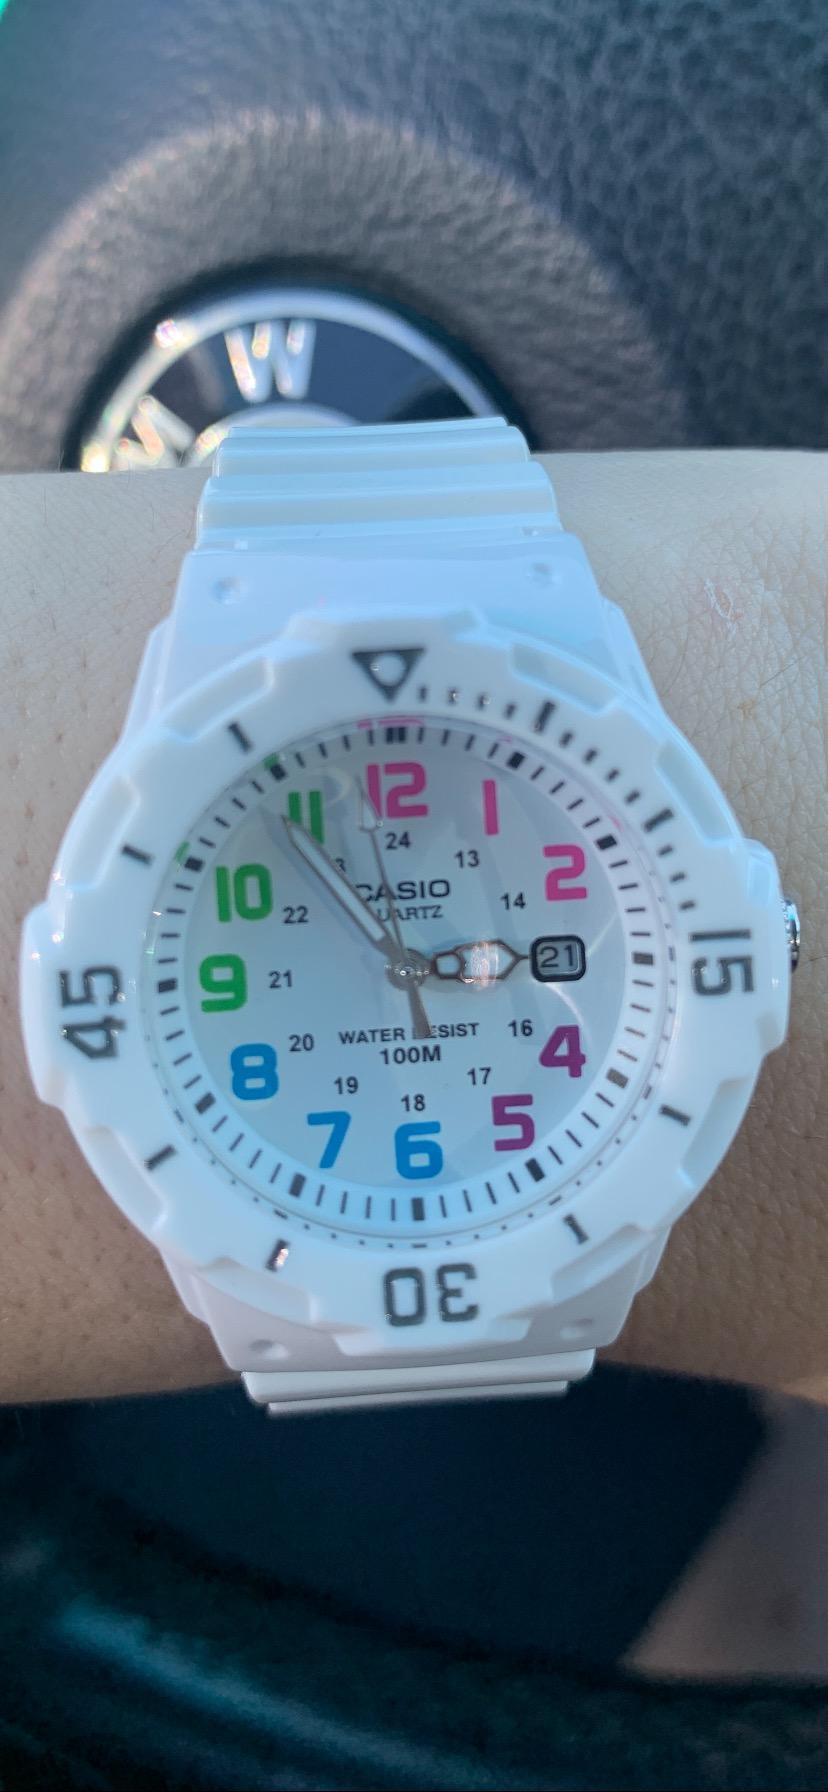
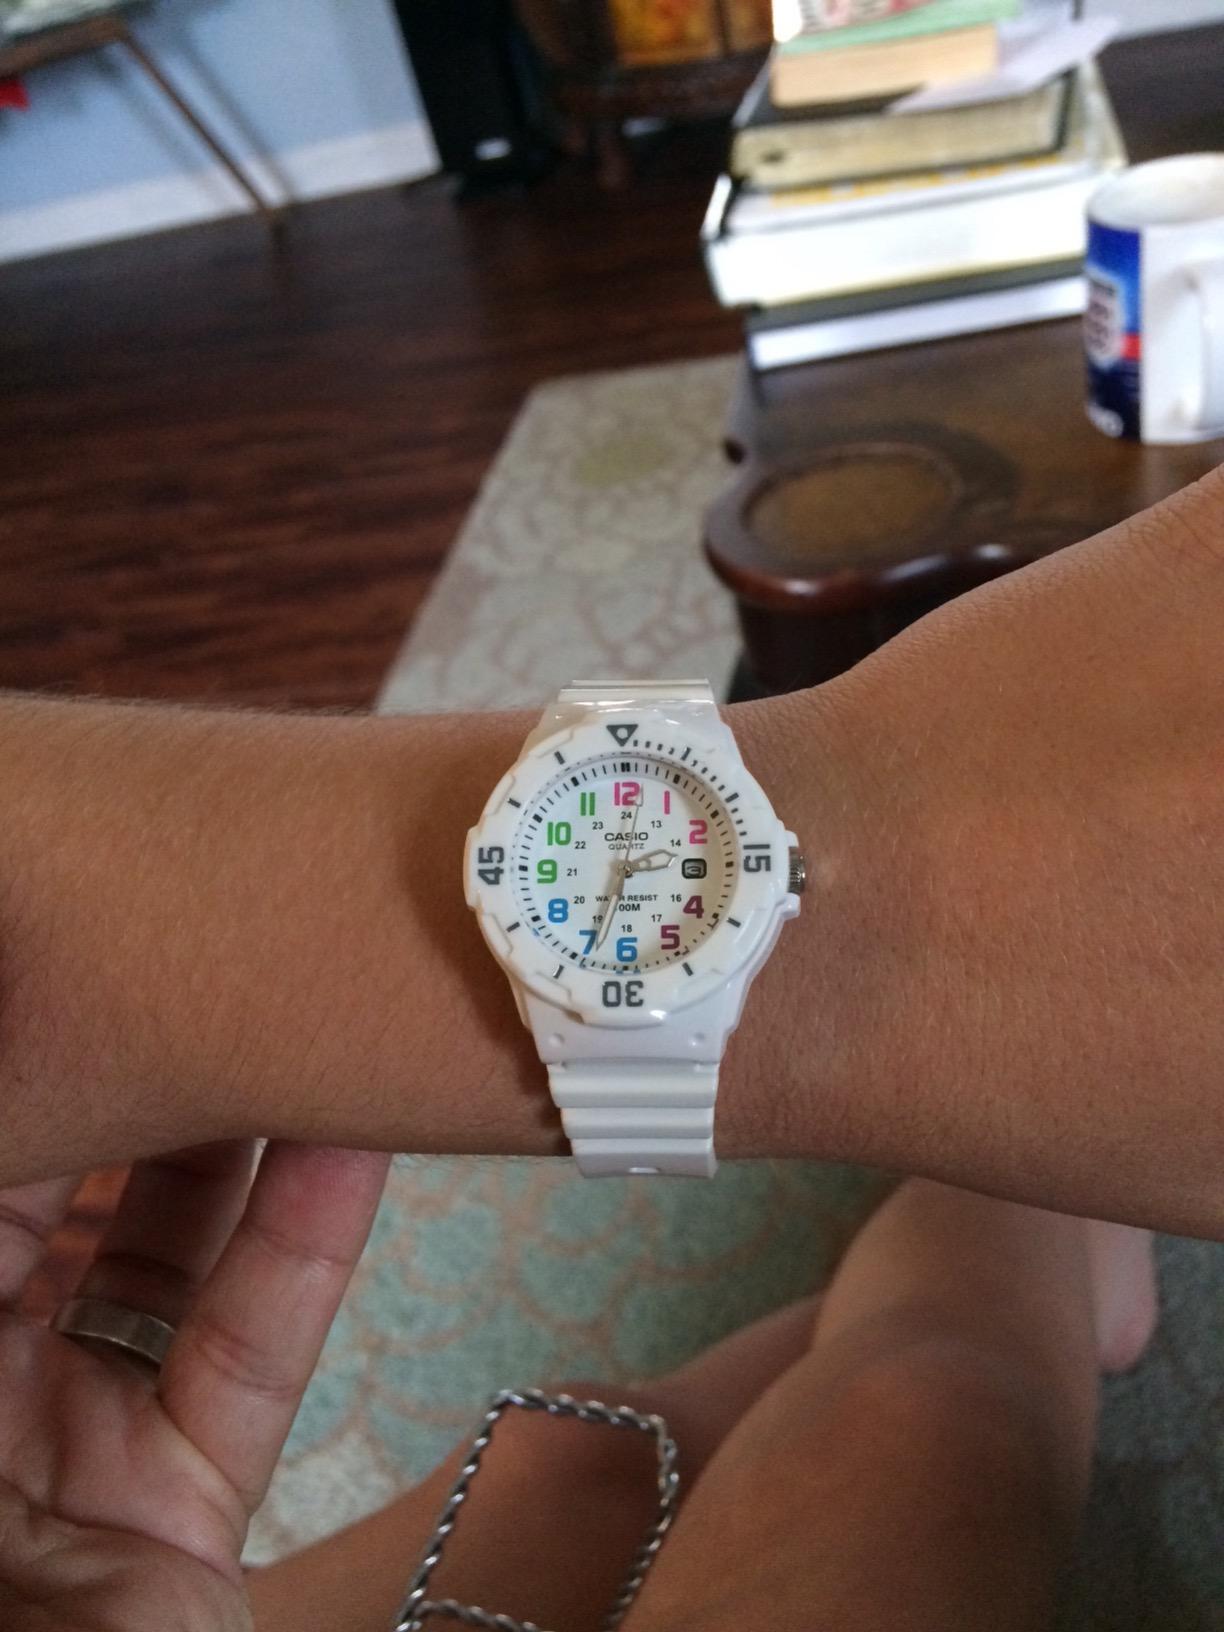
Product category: accessories_watch
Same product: yes